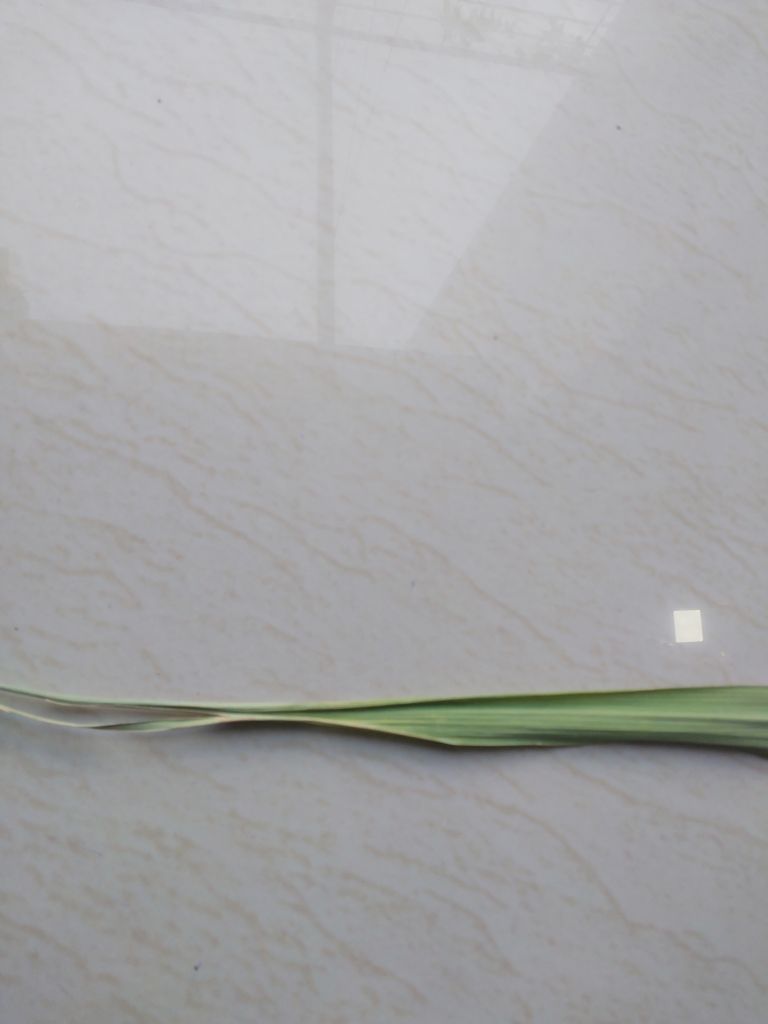
Label: Smut